Sabine Hyland

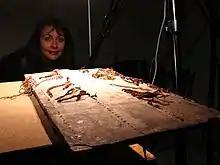
Hyland with khipu board

Sabine Hyland (born Campbell, August 26, 1964) is an American anthropologist and ethnohistorian working in the Andes. She is currently Professor of World Christianity at the University of St Andrews. She is best known for her work studying khipus and hybrid khipu-alphabetic texts in the Central Andes and is credited with the first potential phonetic decipherment of an element of a khipu. She has also written extensively about the interaction between Spanish missionaries and the Inca in colonial Peru, focusing on language, religion and missionary culture, as well as the history of the Chanka people.